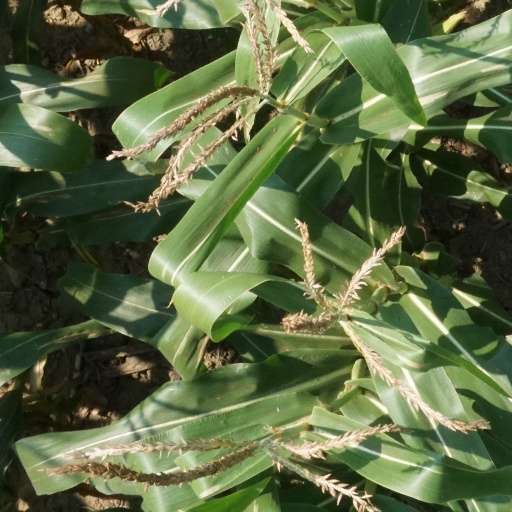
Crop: maize; corn